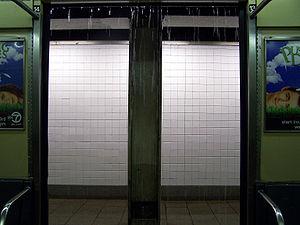
Le métro de New York est un réseau de transport métropolitain desservant la ville de New York aux États-Unis. La totalité des infrastructures et de la flotte appartient à la ville de New York, mais l'exploitation du réseau est confiée à la New York City Transit Authority, une branche de la Metropolitan Transportation Authority.